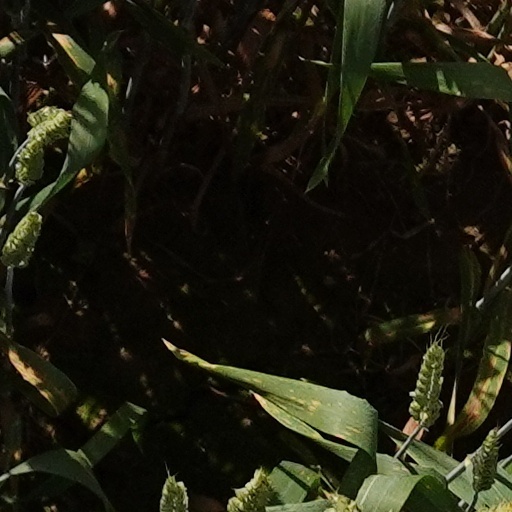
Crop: wheat